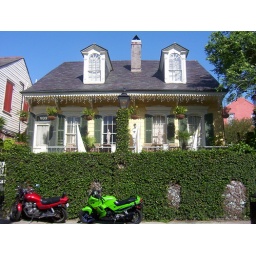
Great vine covered fence protecting this house in Sandy's neighborhood